Stoichiometry

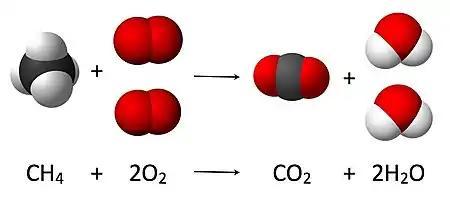
A stoichiometric diagram of the combustion reaction of methane

Stoichiometry is the relationships between the masses of reactants and products before, during, and following chemical reactions.